Digging to America

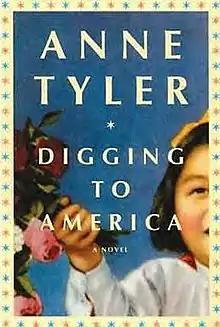
First edition

Digging to America, published by Knopf in May 2006, is American author Anne Tyler's seventeenth novel.